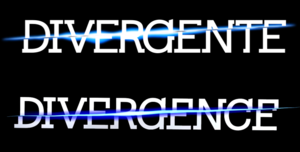
Logo du film Divergence.
Divergente ou Divergence au Québec est une série de films américains adaptés de la série de romans écrits par Veronica Roth.
Divergente, ou Divergence au Québec, est un film de science-fiction américain de Neil Burger, sorti en 2014. C'est une adaptation du roman Divergent, premier tome d'une trilogie de Veronica Roth, édité en 2011.